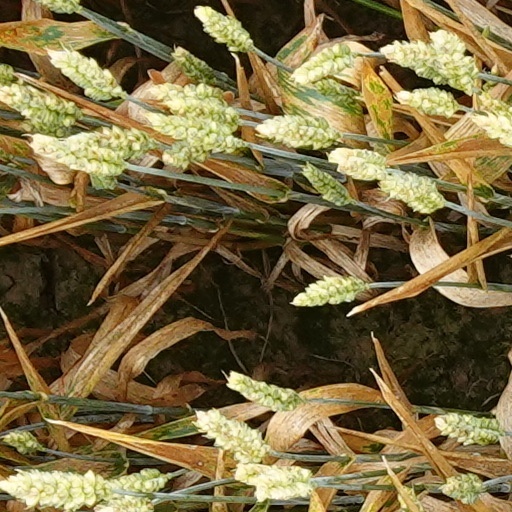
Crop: wheat